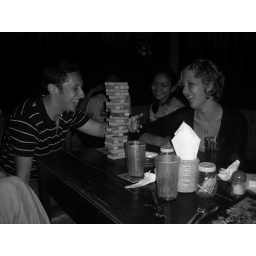
tense jenga in black and white